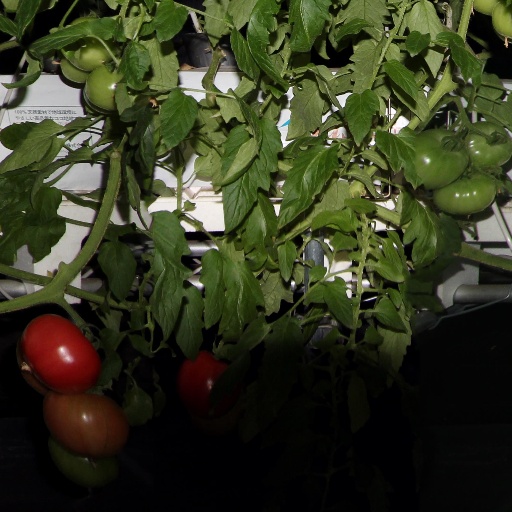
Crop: tomato